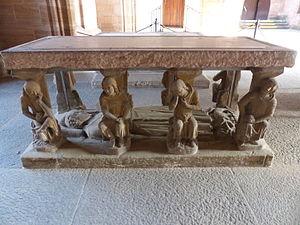
Le Heilig-Geist-Spital à Nuremberg était la plus grande installation urbaine pour le soin des malades et des personnes âgées dans la ville impériale. L'hôpital a été en partie construit sur le lit de la rivière Pegnitz. Il a été offert par Konrad Groß, le citoyen le plus riche de Nuremberg à l'époque.